History of Cuba

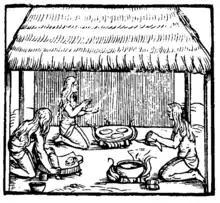
Taíno women preparing cassava bread

Cuba's earliest known human inhabitants inhabited the island in the 4th millennium BC. The oldest known Cuban archeological site, Levisa, dates from approximately 3100 BC. A wider distribution of sites date from after 2000 BC, most notably represented by the Cayo Redondo and Guayabo Blanco cultures of western Cuba. These neolithic cultures used ground stone and shell tools and ornaments, including the dagger-like "gladiolitos". The Cayo Redondo and Guayabo Blanco cultures lived a subsistence lifestyle based on fishing, hunting and collecting wild plants.